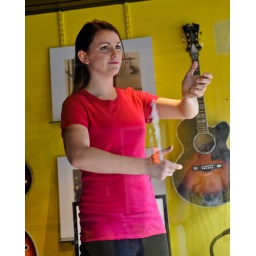
They had living mannequins in many of the store windows and other pink things in Red Bank today.